City Veterinary Hospital

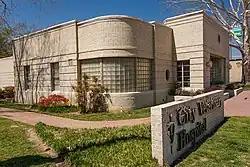

The City Veterinary Hospital in Tulsa, Oklahoma was listed on the National Register of Historic Places in 2008.